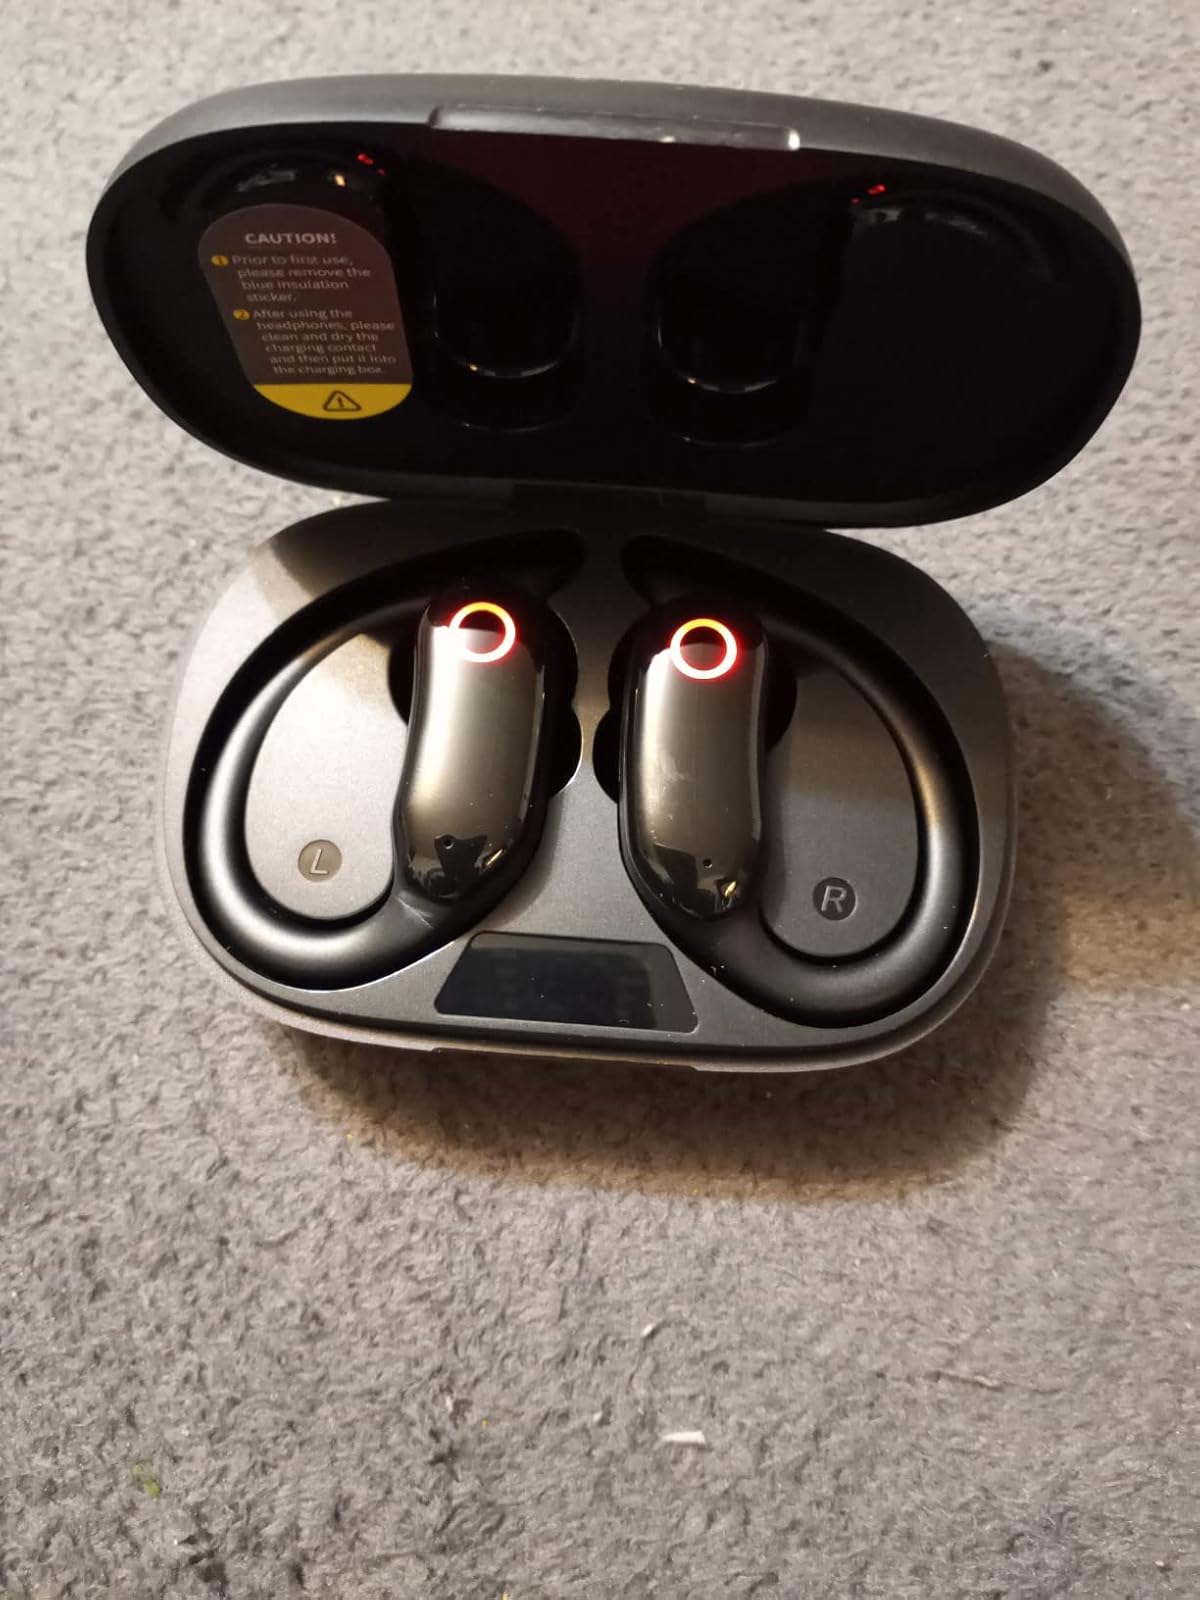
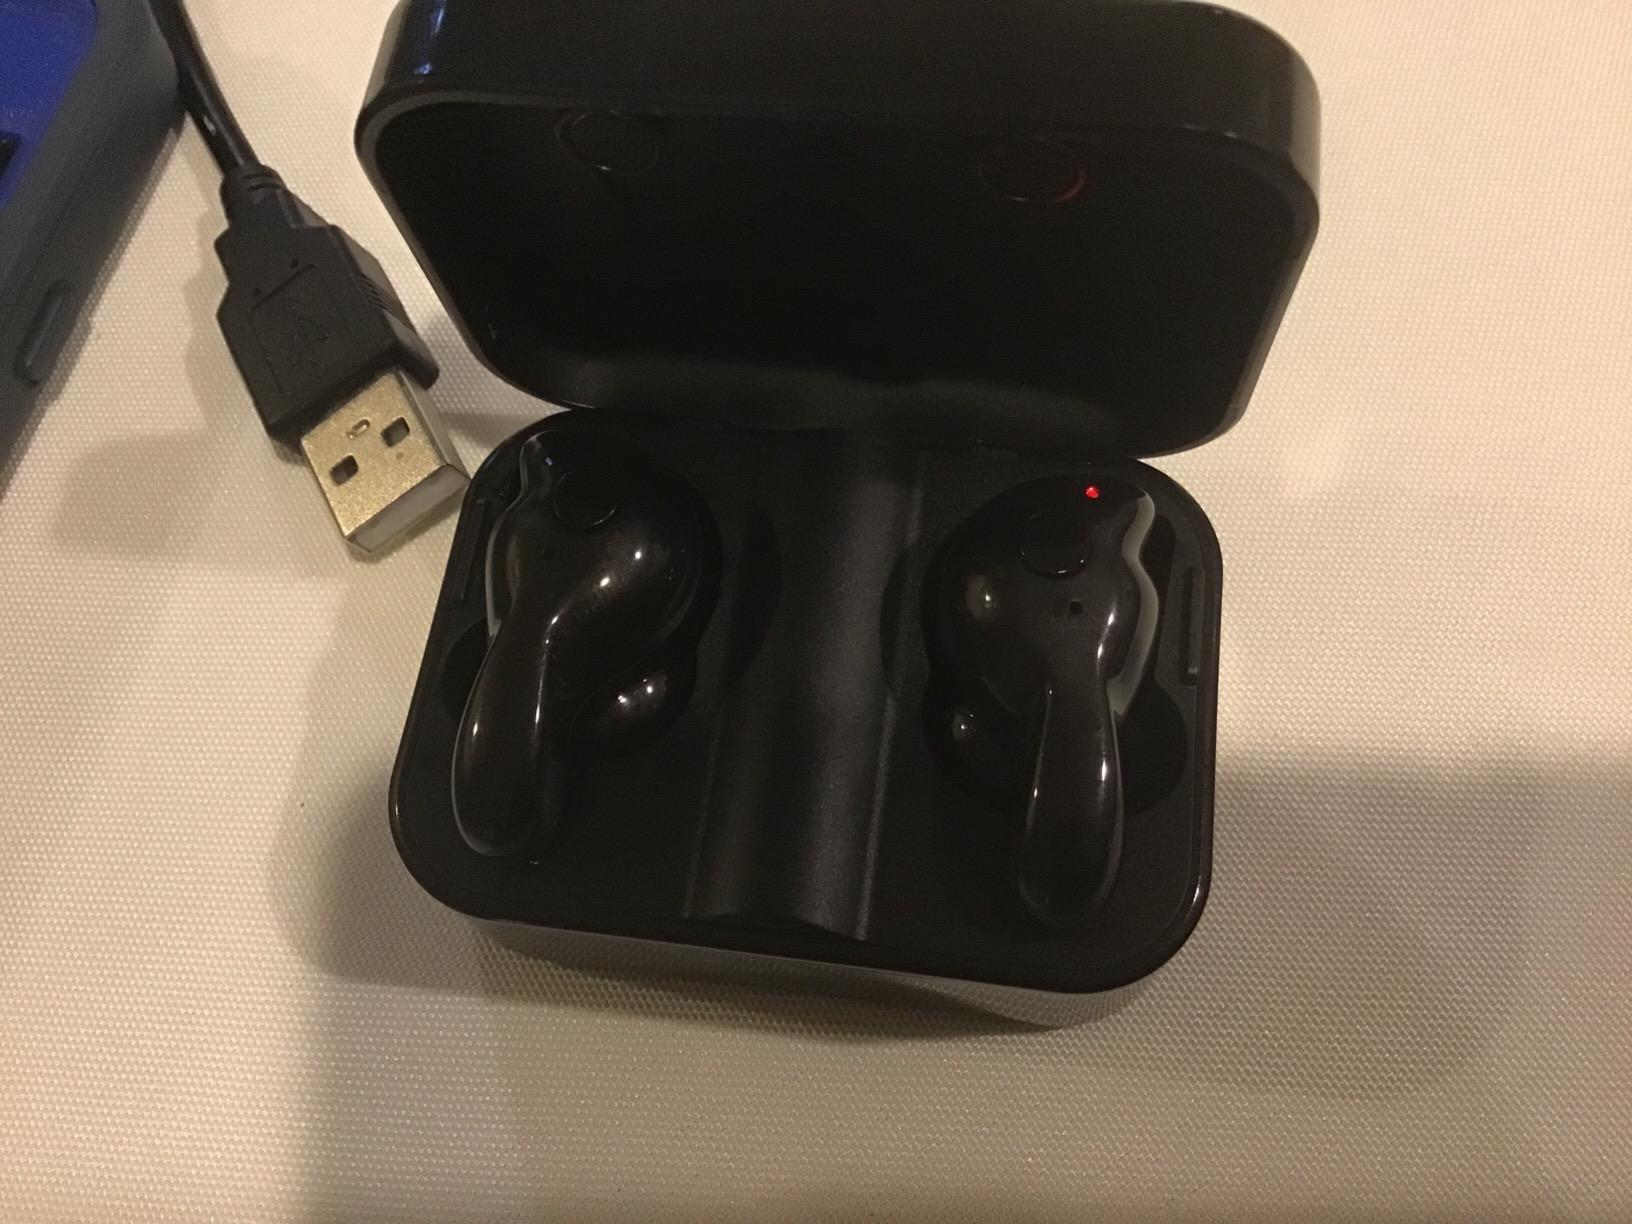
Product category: earbuds
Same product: no